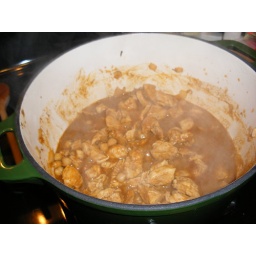
mmm. chicken curry made in my new dutch oven that i got for xmas. yay!